Cologne Progressives

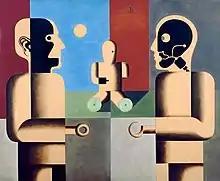
Heinrich Hoerle, "Monument to the Unknown Protheses" (1930)

The group was founded by Gerd Arntz, Heinrich Hoerle and Franz Wilhelm Seiwert. The group related their attitude to art to their political activism. As put it, they "sought to combine constructivism and objectivity, geometry and object, the general and the particular, avant-garde conviction and political engagement, and which perhaps approximated most to the forward looking of New Objectivity [...] ". They originated Figurative Constructivism.